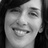
Emotion: happy